Fanny Cradock

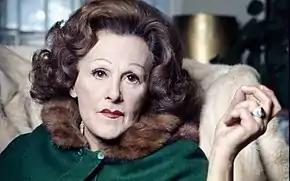
Cradock in 1976

Phyllis Nan Sortain Pechey (26 February 1909 – 27 December 1994), better known as Fanny Cradock, was an English restaurant critic, television cook and writer. She frequently appeared on television, at cookery demonstrations and in print with her fourth husband, Major Johnnie Cradock, who played the part of a slightly bumbling hen-pecked husband.